Battle of the Mediterranean

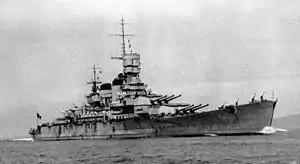
Italian battleship Roma (1940) starboard bow view

The "Regia Marina" also lacked a proper fleet air arm. The aircraft carrier was never completed and most air support during the Battle of the Mediterranean was supplied by the land-based "Regia Aeronautica" (Royal Air Force). Another major handicap for the Italians was the shortage of fuel. As early as March 1941, the overall scarcity of fuel oil was critical. Coal, gasoline and lubricants were also locally hard to find. During the Italian war effort, 75% of all the fuel oil available was used by destroyers and torpedo boats carrying out escort missions.